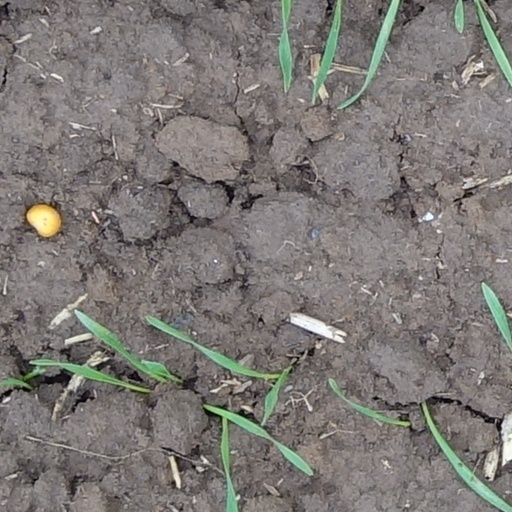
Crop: wheat